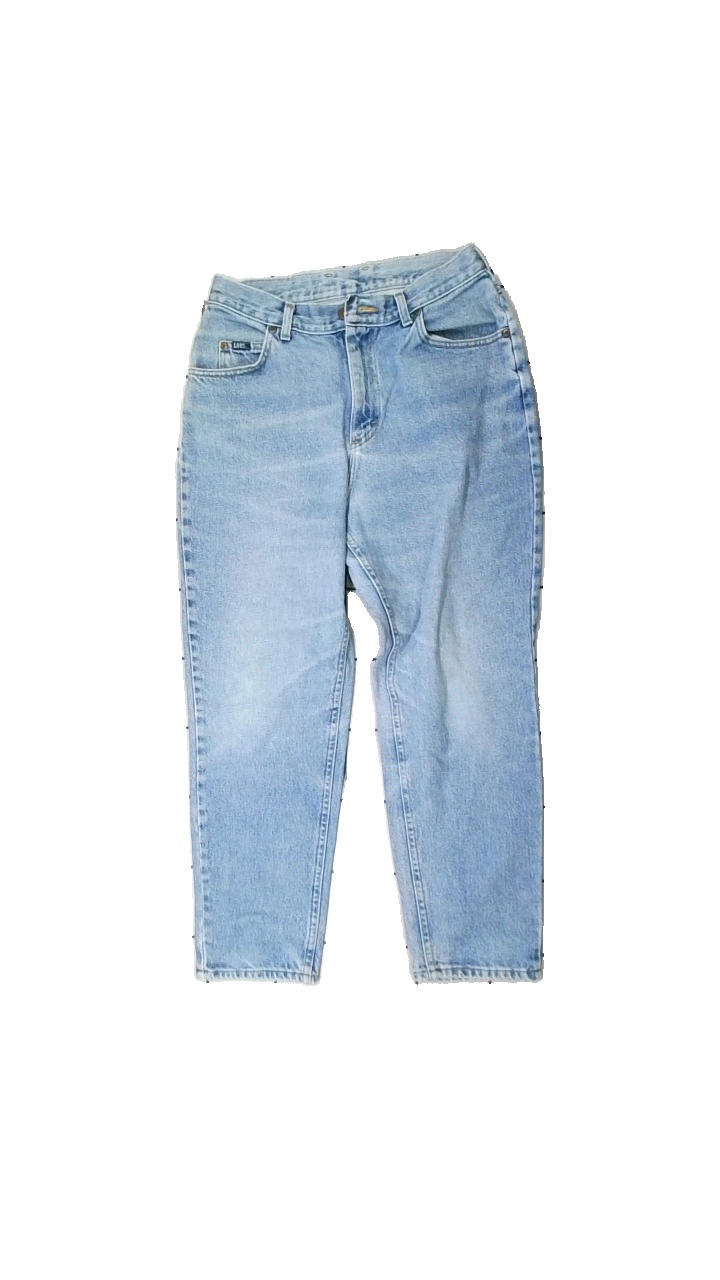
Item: Jeans (Ladies)
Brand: Lee
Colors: Blue
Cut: Regular
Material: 100% cotton
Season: All
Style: Denim
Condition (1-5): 3
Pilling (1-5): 5
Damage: Tiny stain
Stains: Minor
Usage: Reuse
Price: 100-150